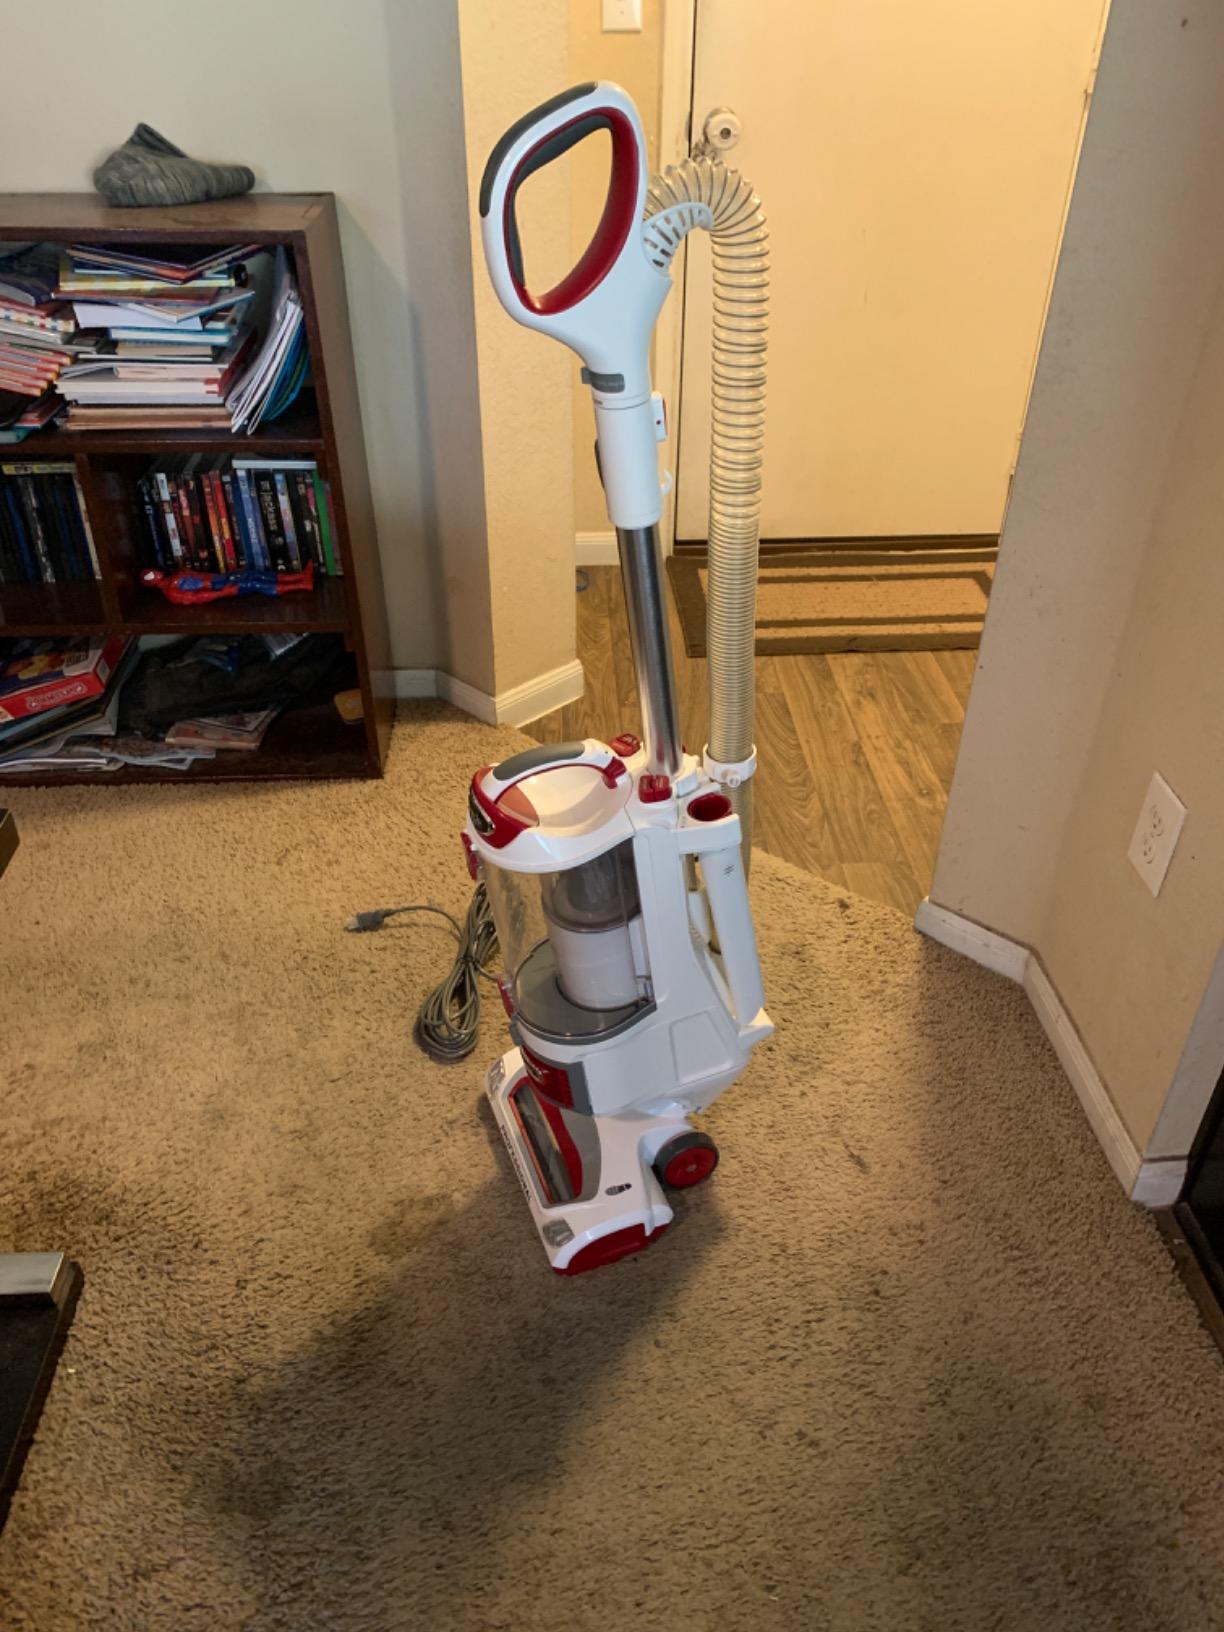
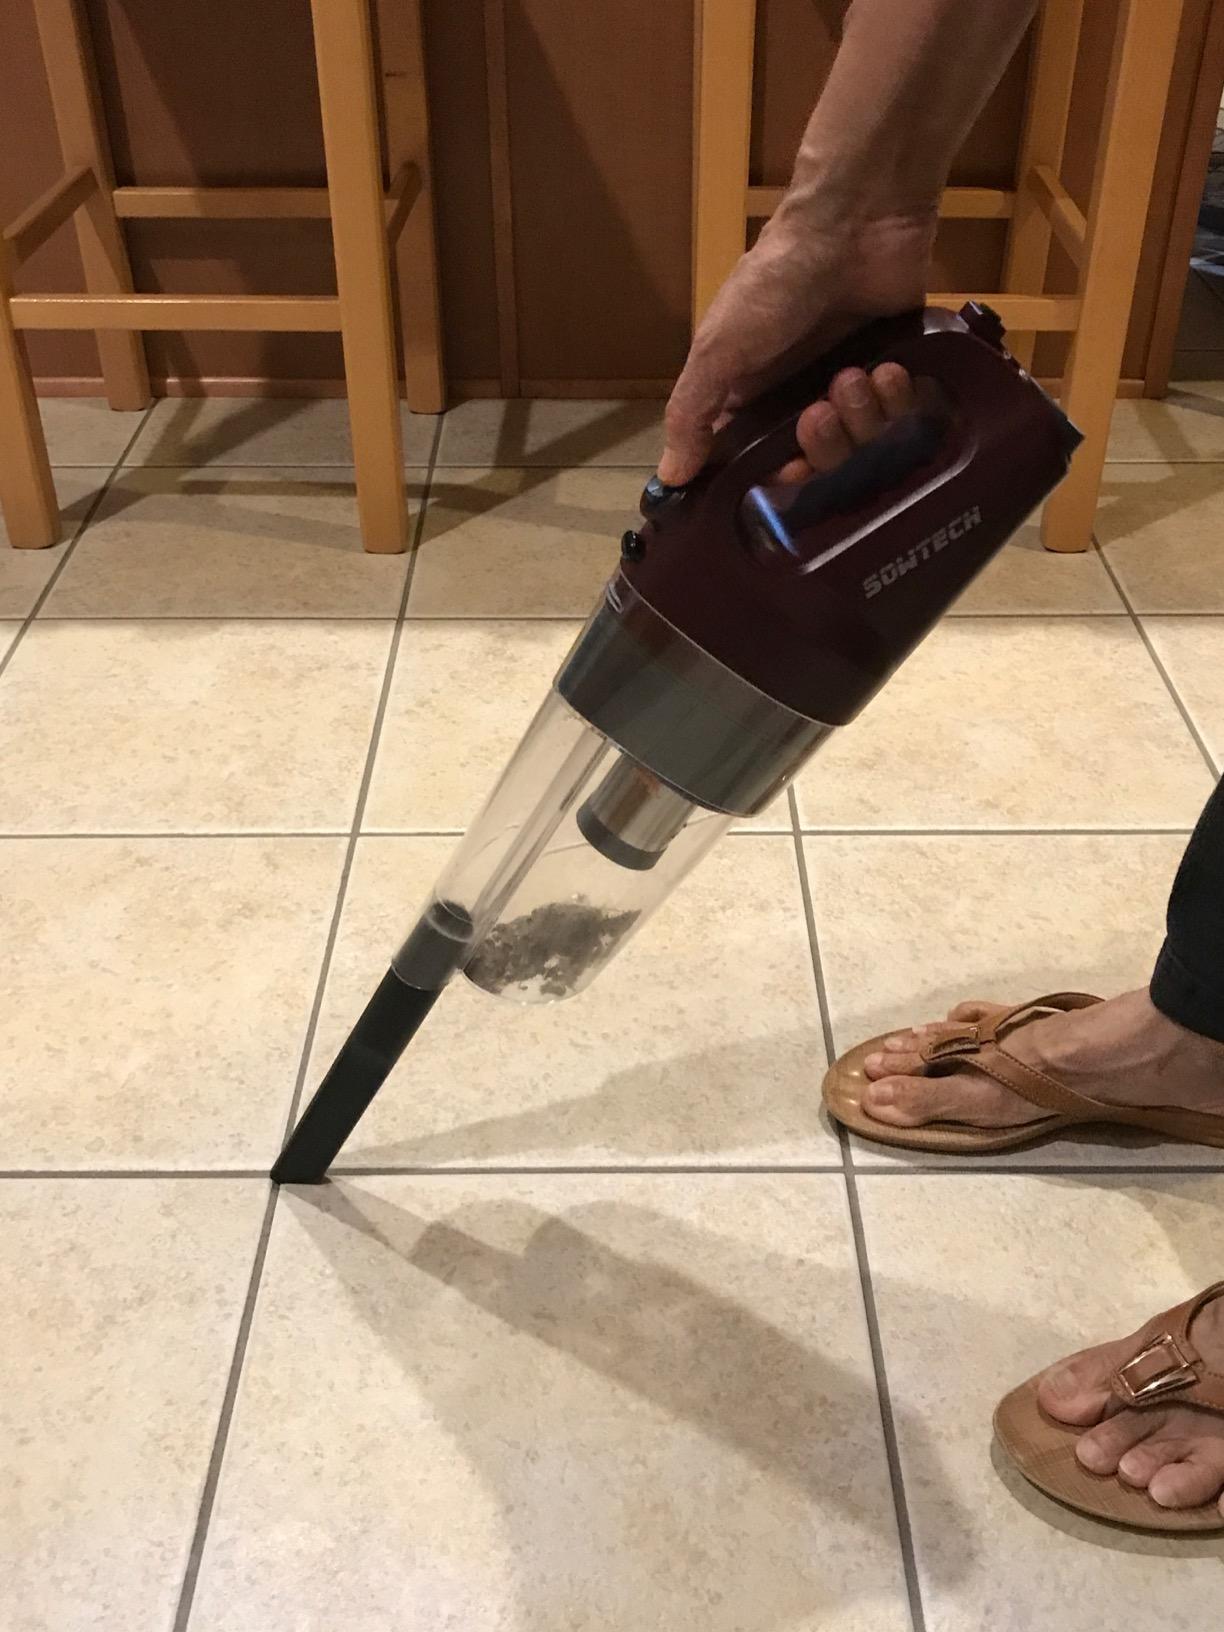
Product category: items_vacuum
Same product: no